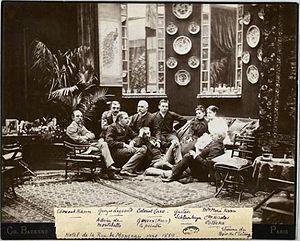
Photo du cercle des Macchabées chez la comtesse Potocka.
Emmanuela Potocka, née Emmanuela Maria Carolina Pignatelli di Cerchiara à Naples en Italie le 10 octobre 1852 et morte à Boulogne-Billancourt en France le 18 décembre 1930, est une salonnière française d'origine italienne.
Marie Kann née le 6 mars 1861 à Poltava et morte le 28 novembre 1928 à Paris 1928 est une salonnière française, égérie de Paul Bourget et de Guy de Maupassant.
Un crime d’amour est un roman de Paul Bourget écrit d’octobre 1885 à janvier 1886 et qui est un succès, dès sa sortie. Véritable étude de l'adultère, cette œuvre est « un diagnostic minutieux d’une maladie de l'âme » puisque l’écrivain étudie un mal intime et son contexte social en traitant le thème de la dépravation d'une honnête femme par son amant qui, lui, est un sceptique de l’amour.